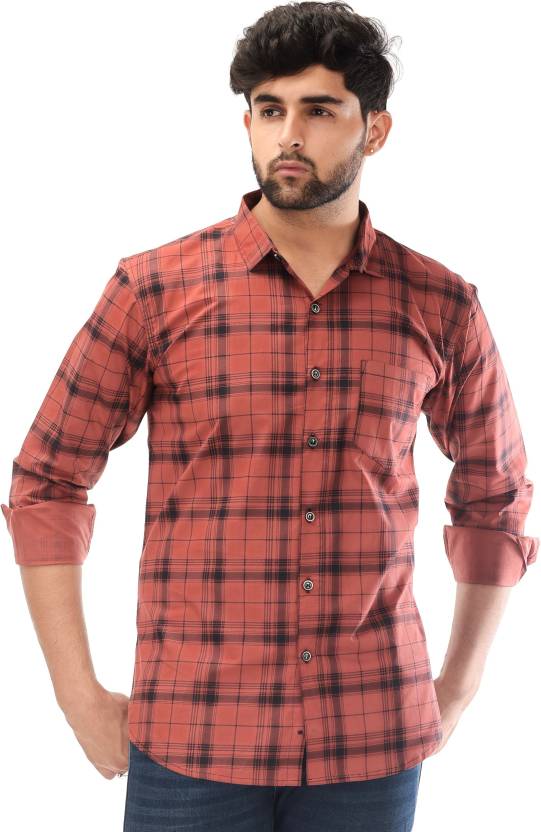
Product: Men Slim Fit Checkered Spread Collar Casual Shirt
Price: ₹329
Colors: Maroon
Pattern: Checkered
Description: Tanip- This Casual Shirt has a Standard collar , long sleeves with button cuffs , full buttoned placket on the front, yoke on the back, curved hem. Pair this along with a good pair of denim or chinos and loafers / Espadrilles for a Sharp and Dapper look .This material comes with 100 % Premium Cotton.Cotton rich fabric for crisp Casual look.Wash care : Machine Wash/Hand Wash. Fit - Regular Fit.
Other details: Stylish & Comfortable Shirts You can use at any occasion like Party, Formal meating and Casual visit.